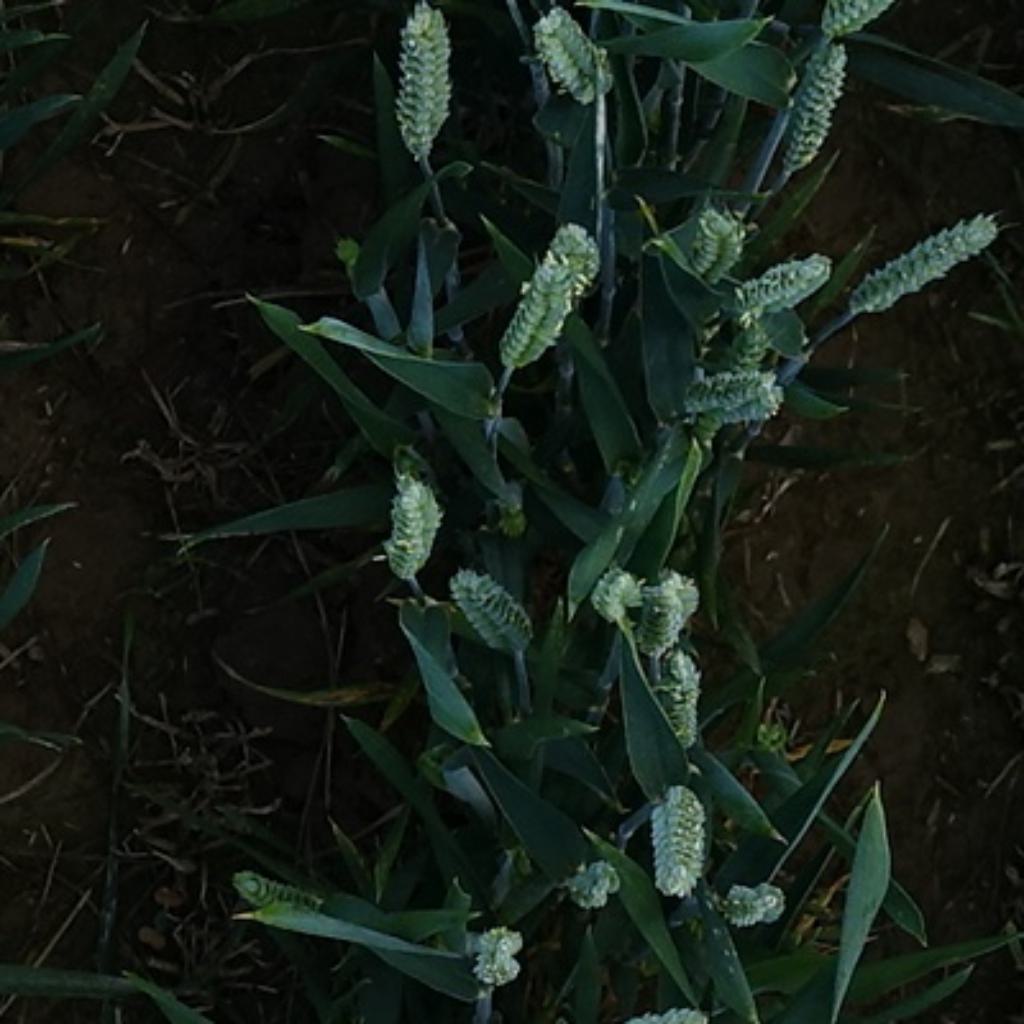
Country: France
Location: VLB
Wheat development stage: Filling